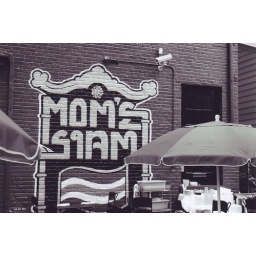
Tasty. Pity the damn umbrellas were in the way. And that I had black and white film in the cammy.